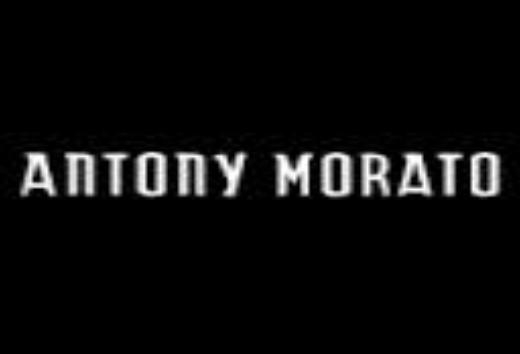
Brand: Antony Morato
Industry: Clothes